Khaled Ben Yahia

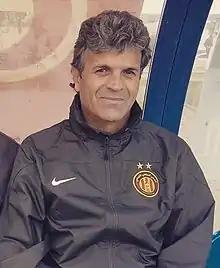
Ben Yahia in 2015

Khaled Ben Yahia (born 12 November 1959) is a Tunisian football manager and former player. A defender, he played 95 games for the Tunisia national team across 15 years. He also competed in the men's tournament at the 1988 Summer Olympics.